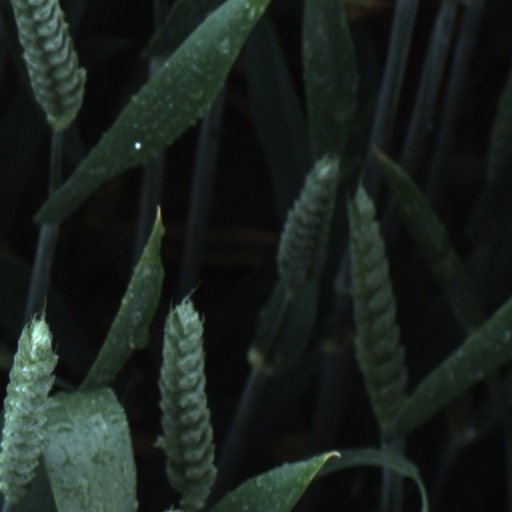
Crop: wheat